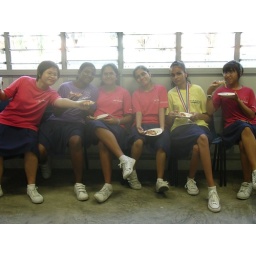
Pretty ladies all in a row, enjoying cake and pizza at their class's teachers day party.